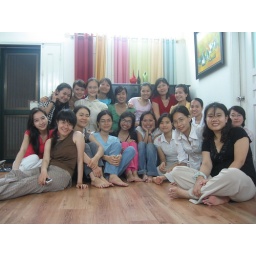
with Int'l Law faculty's lovely girls and Mrs.Dung - lady in red - the woman I really admire and respect